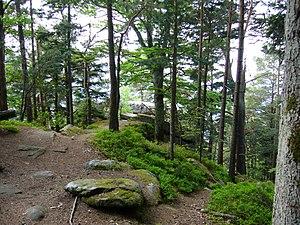
Le Chalmont est une montagne qui se trouve au-dessus des villages de Lièpvre et de La Vancelle et sur le flanc gauche derrière ce sommet se trouve le village de Rombach-le-Franc.La montagne du Chalmont fait partie du ban de Lièpvre.